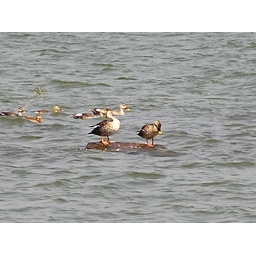
Two spot-billed ducks (Anas poecilorhyncha) sit on a rock as others float in the lake waters